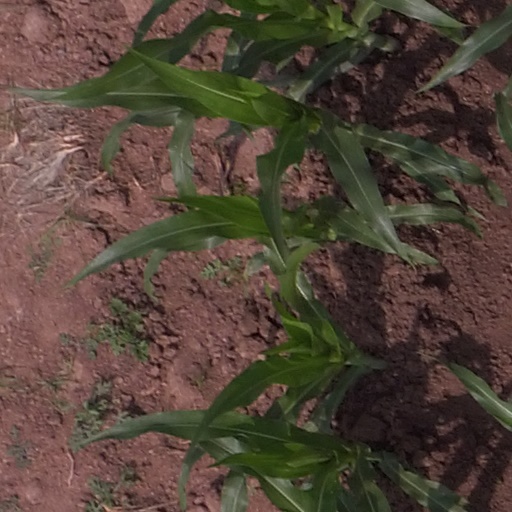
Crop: maize; corn